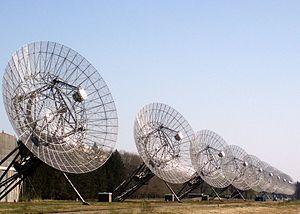
Le Westerbork Synthesis Radio Telescope est un observatoire radioastronomique situé près du camp Westerbork, dans le nord du village de Westerbork, Midden-Drenthe, au nord-est des Pays-Bas. Il est constitué de 14 antennes radioélectriques d'un diamètre de 25 mètres chacune disposées sur 2,7 km selon une orientation est-ouest.